Justus Williams

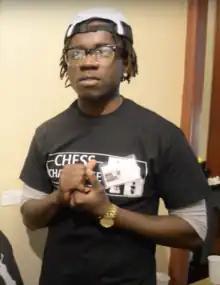
Williams standing and thinking about an answer to an interview question from small children who are not pictured

Justus D. Williams (born 25 May 1998) is an American chess player who holds the title of International Master (IM).